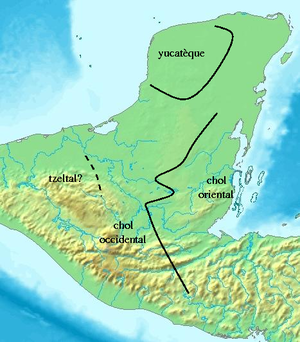
Distribution géographique des dialectes mayas pendant l'époque classique Español: Distribución geográfica de los dialectos del maya en la época clásica.
Les langues mayas sont une famille de langues amérindiennes parlées par quelque 5 millions de personnes, essentiellement dans la zone géographique de la civilisation maya, qui s'étend du sud du Mexique jusqu'au Honduras. La plupart des locuteurs font partie du peuple maya ; il n'est pas rare toutefois que, dans certaines régions, les descendants d'Espagnols aient une connaissance fonctionnelle de la langue indigène.